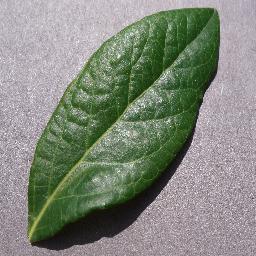
Label: Blueberry___healthy